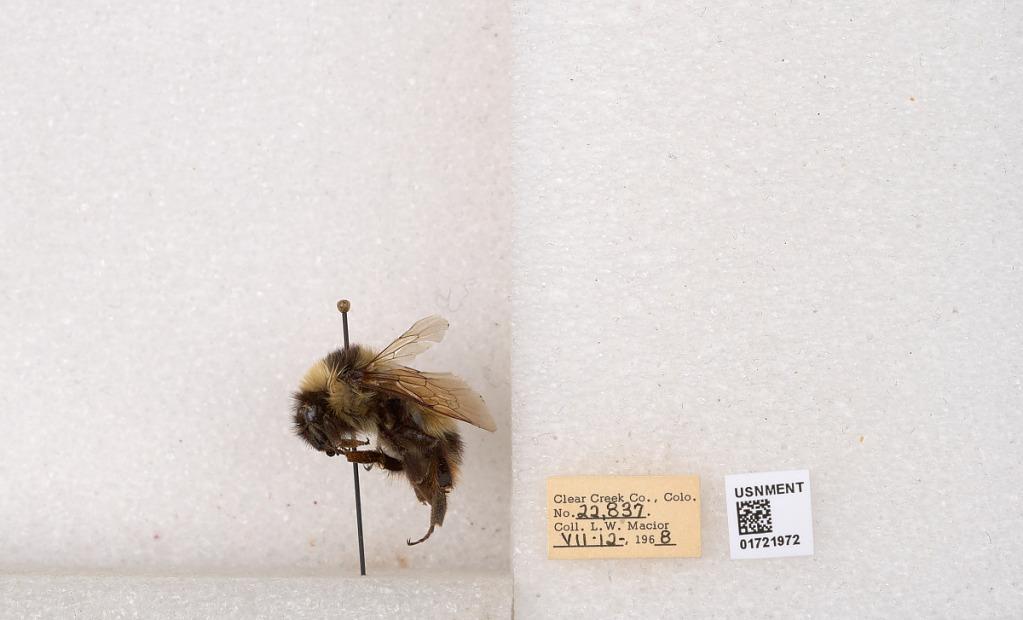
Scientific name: Bombus kirbyellus
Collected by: L. Macior
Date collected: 1968-7-12
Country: United States
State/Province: Colorado
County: Clear Creek
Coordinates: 39.6891, -105.644